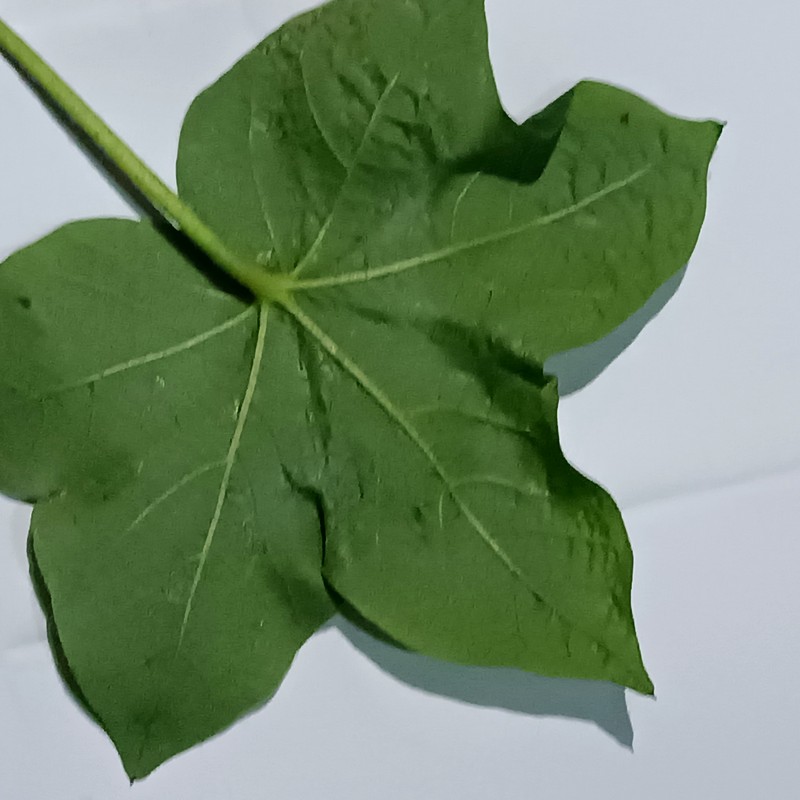
Label: Curl Virus